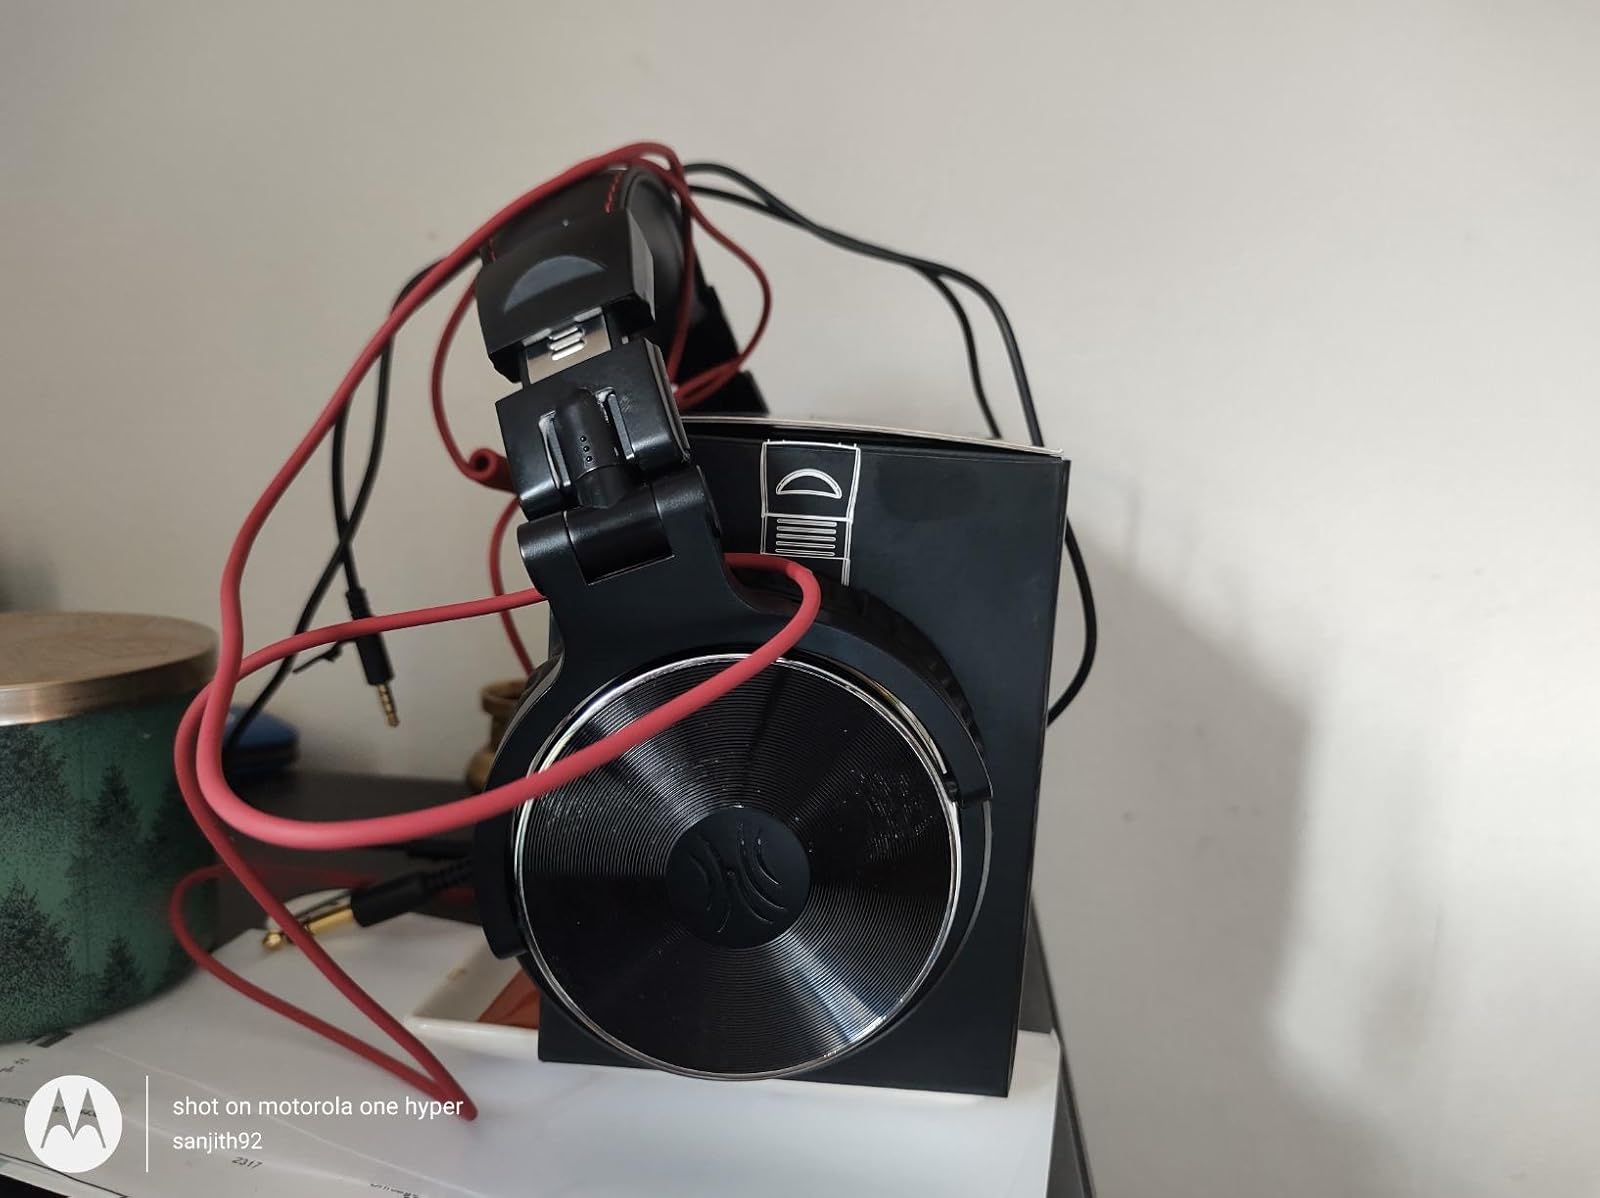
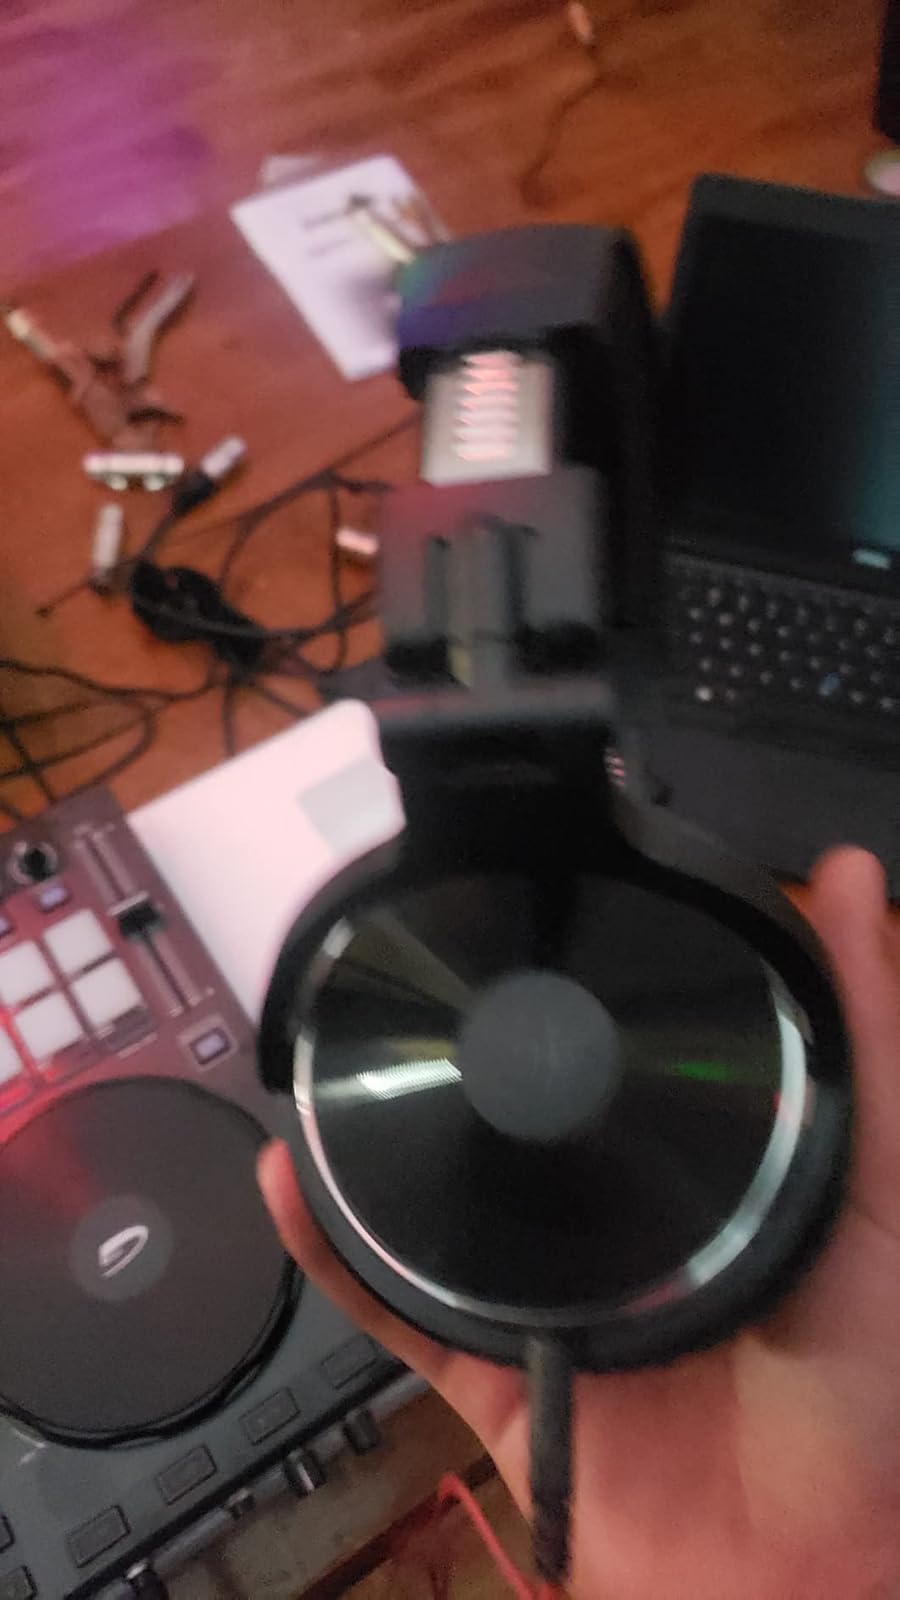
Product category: headphones
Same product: yes